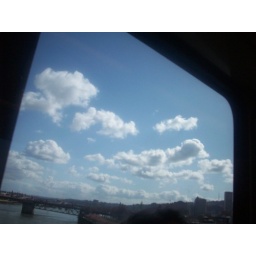
I was in love with the sky that day. -- Looking out of the max window :)